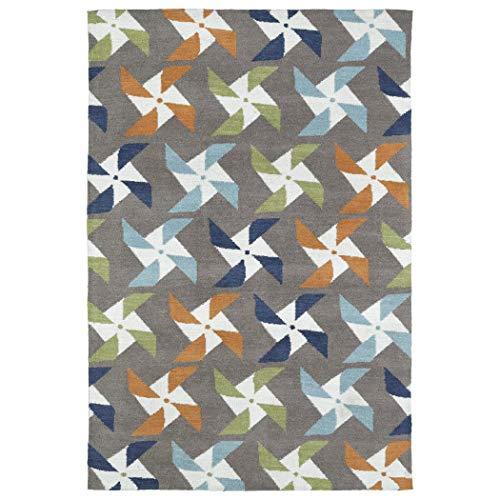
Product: Kaleen Rugs Lily & Liam Collection LAL06-27 Taupe Machine Tufted Rug, 2' x 3'
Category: Home & Kitchen | Home Décor | Kids' Room Décor | Rugs
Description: Great Condition.
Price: $25.50
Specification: ASIN:B01K6R3MII|ShippingWeight:3pounds(Viewshippingratesandpolicies)|DateFirstAvailable:August11,2016